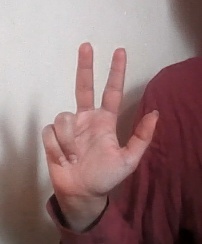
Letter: al